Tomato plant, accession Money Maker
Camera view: tilt-top (135 deg); turntable rotation: 60 degrees
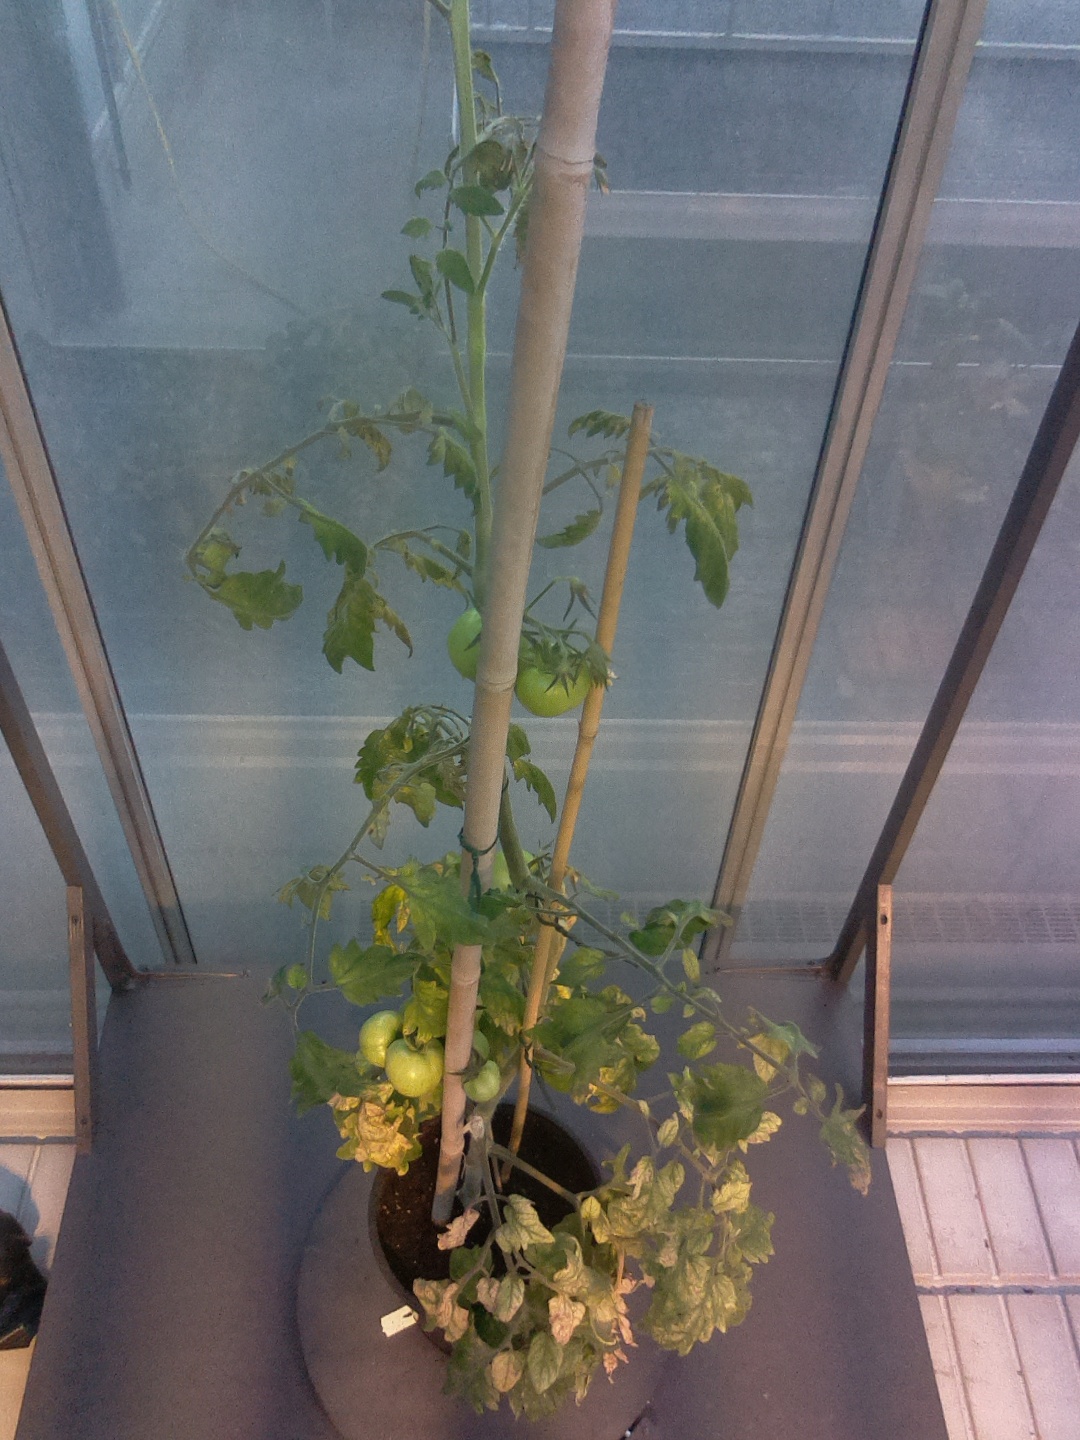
BBCH growth stage 75: 50%-60% of final fruit size